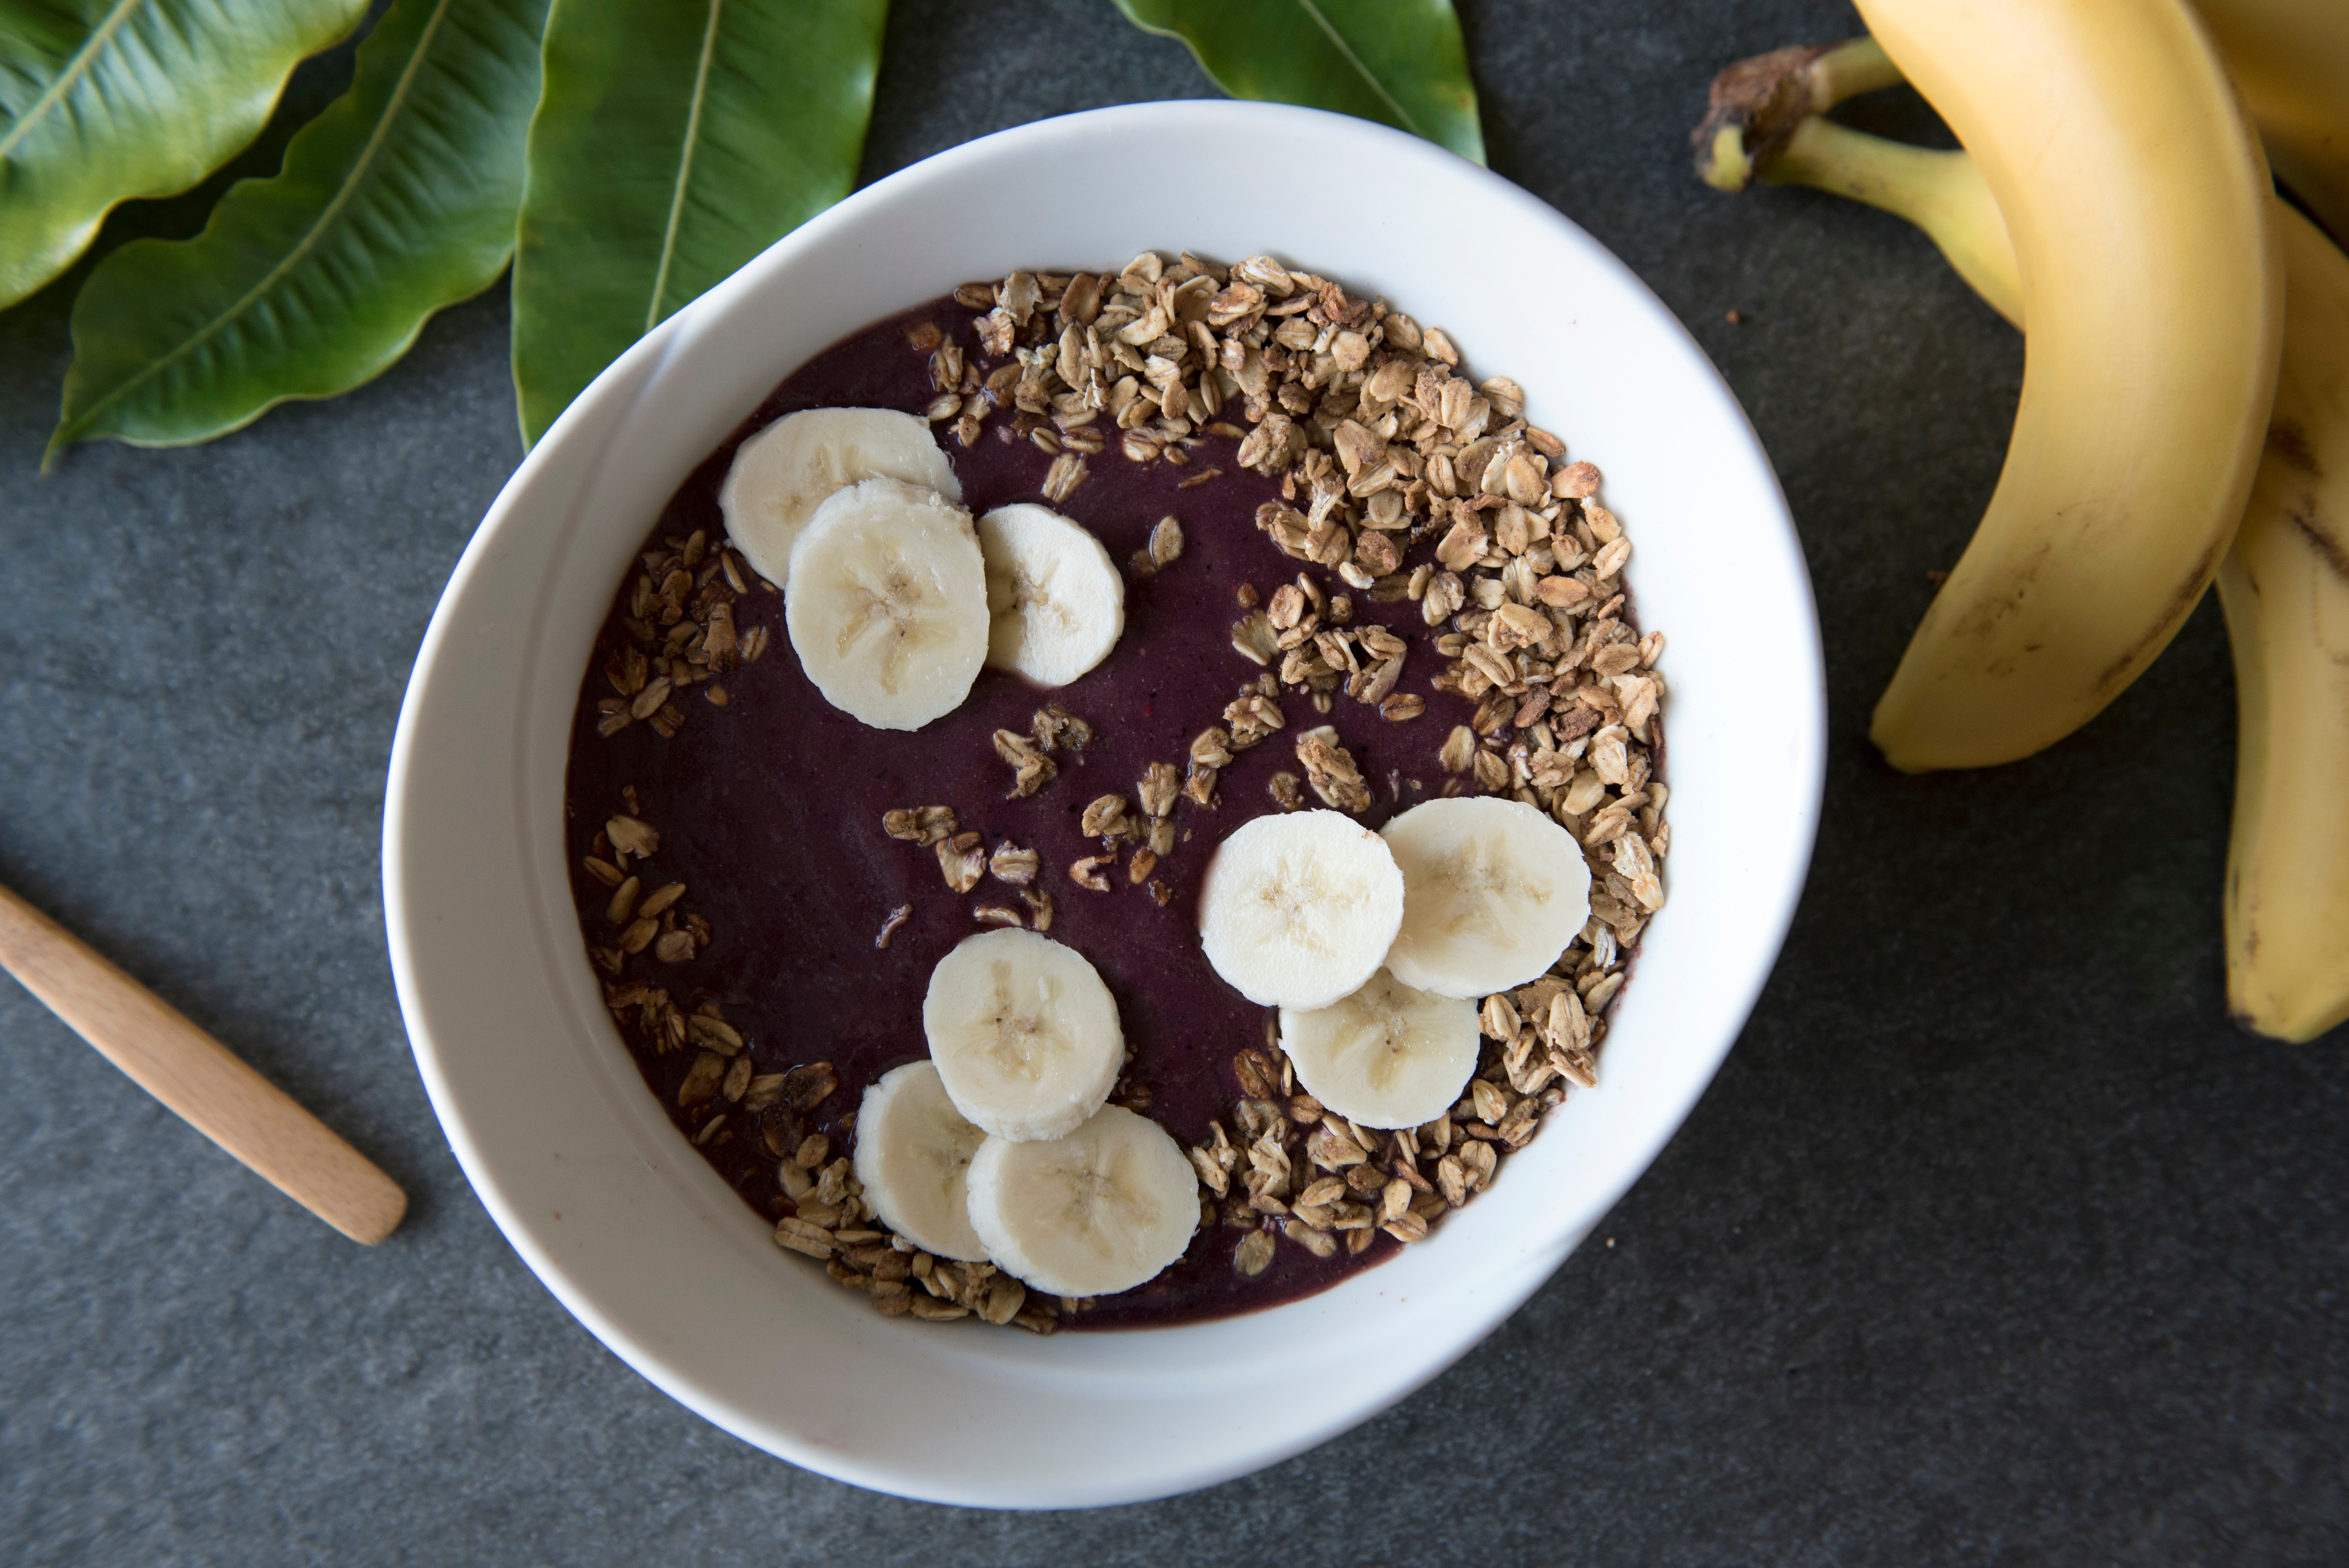
dish, meal, food, produce, breakfast, dessert, flavor, snack food